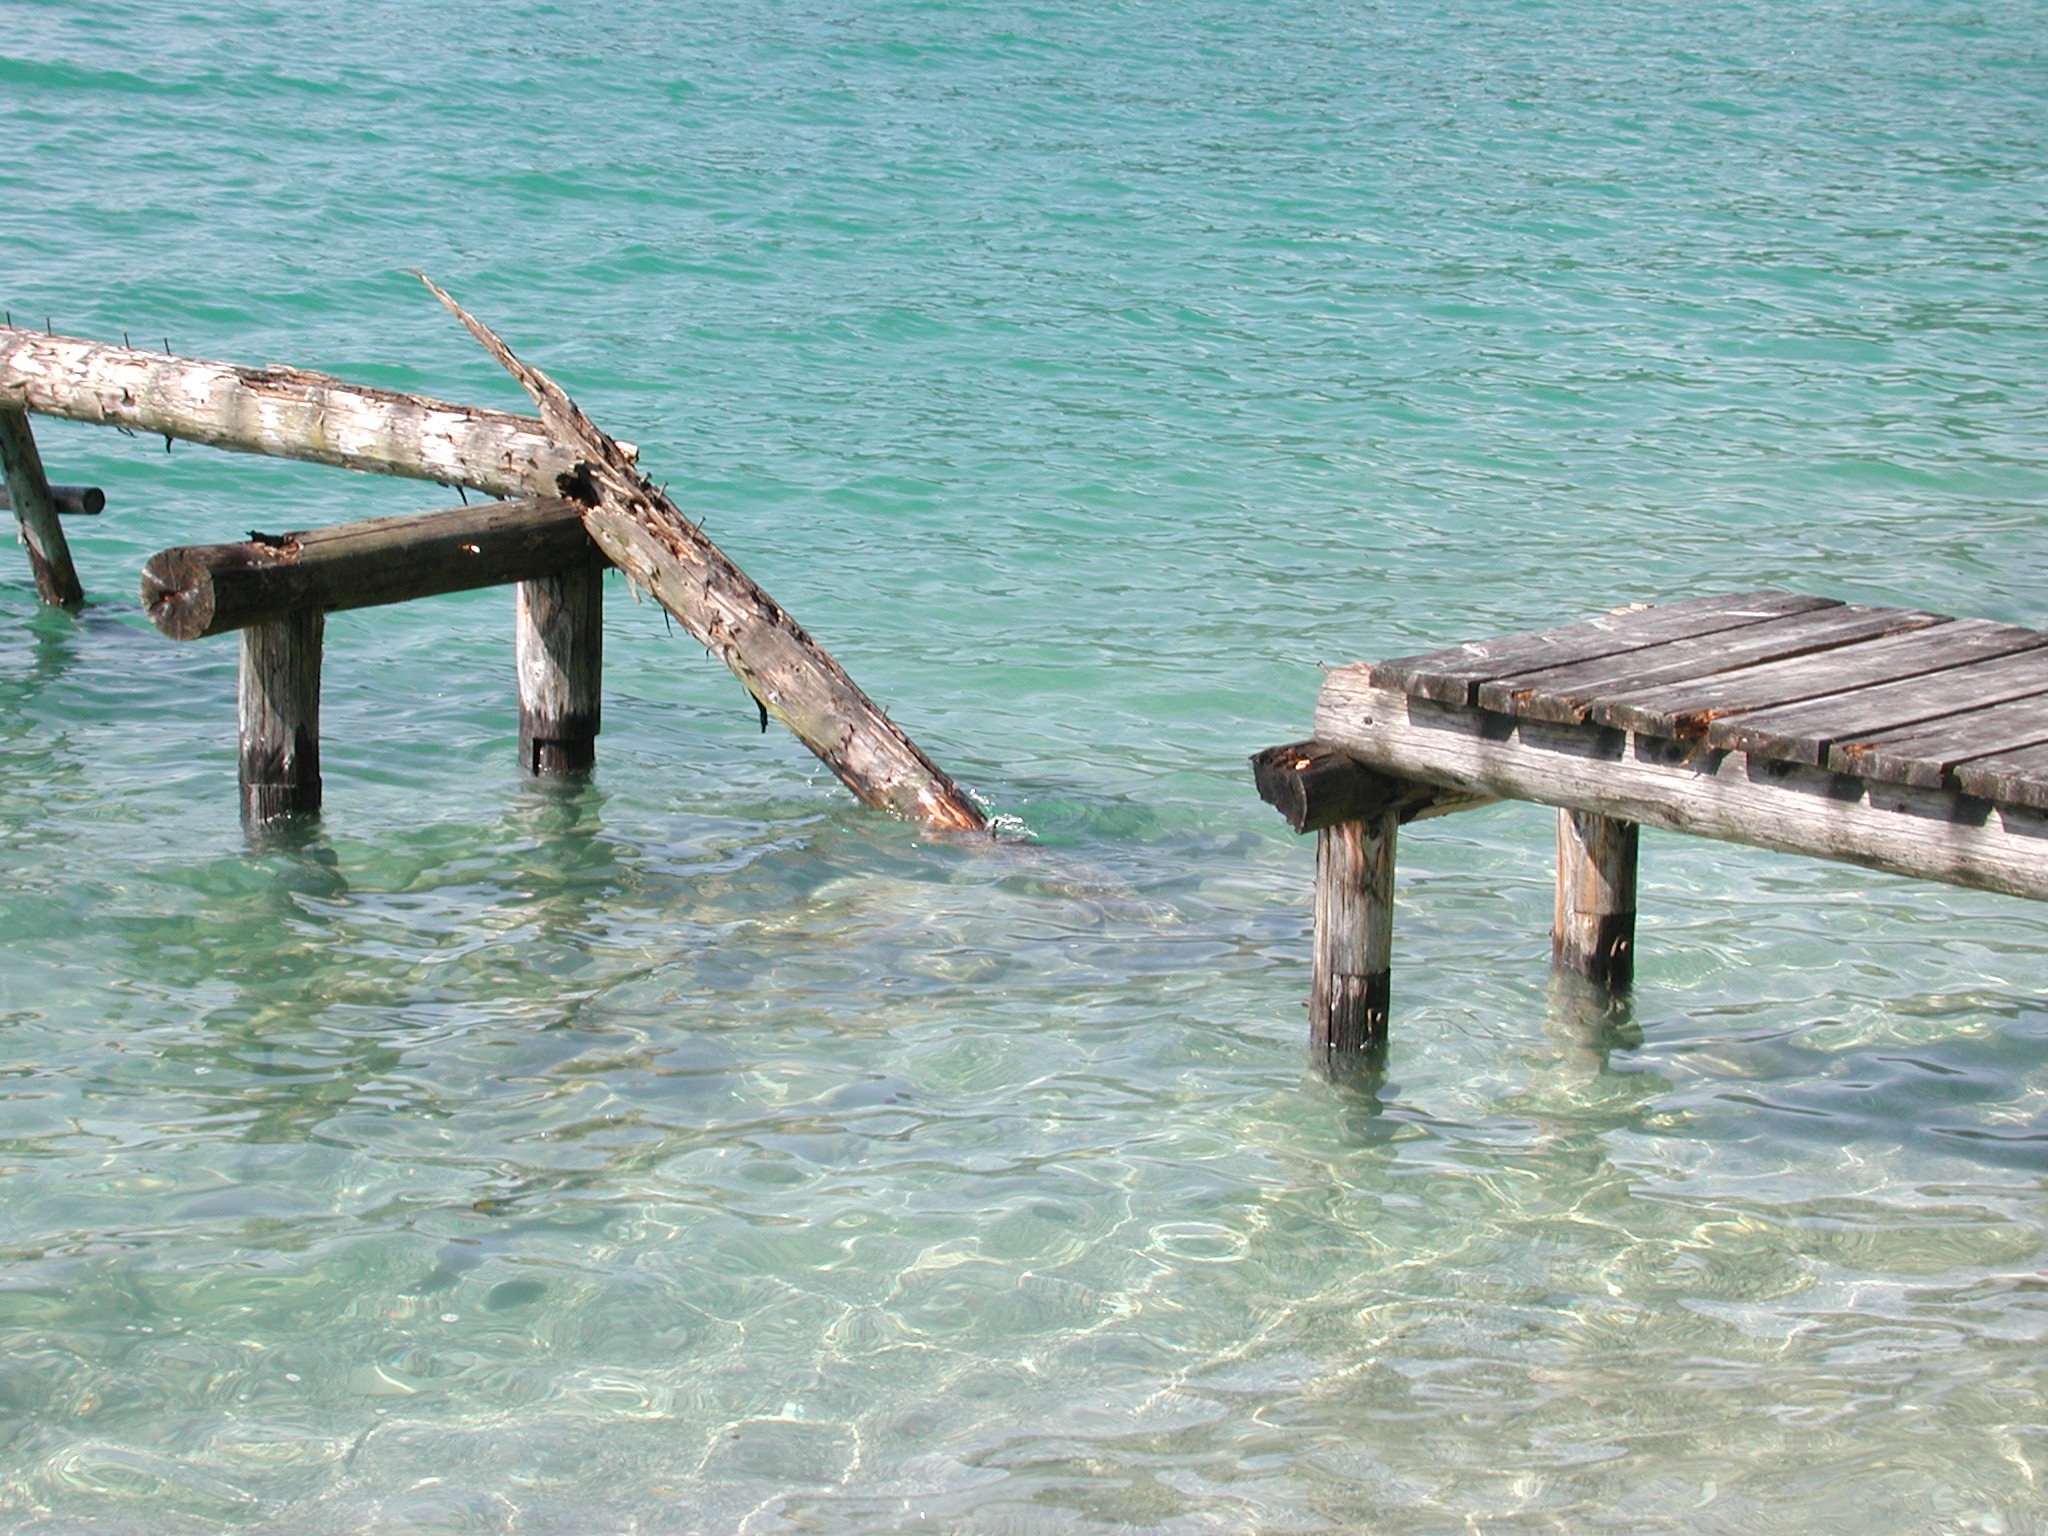
beach, landscape, sea, coast, water, nature, shore, lake, pier, web, bay, boating, bergsee, caribbean, idyll, walchensee, watercraft rowing